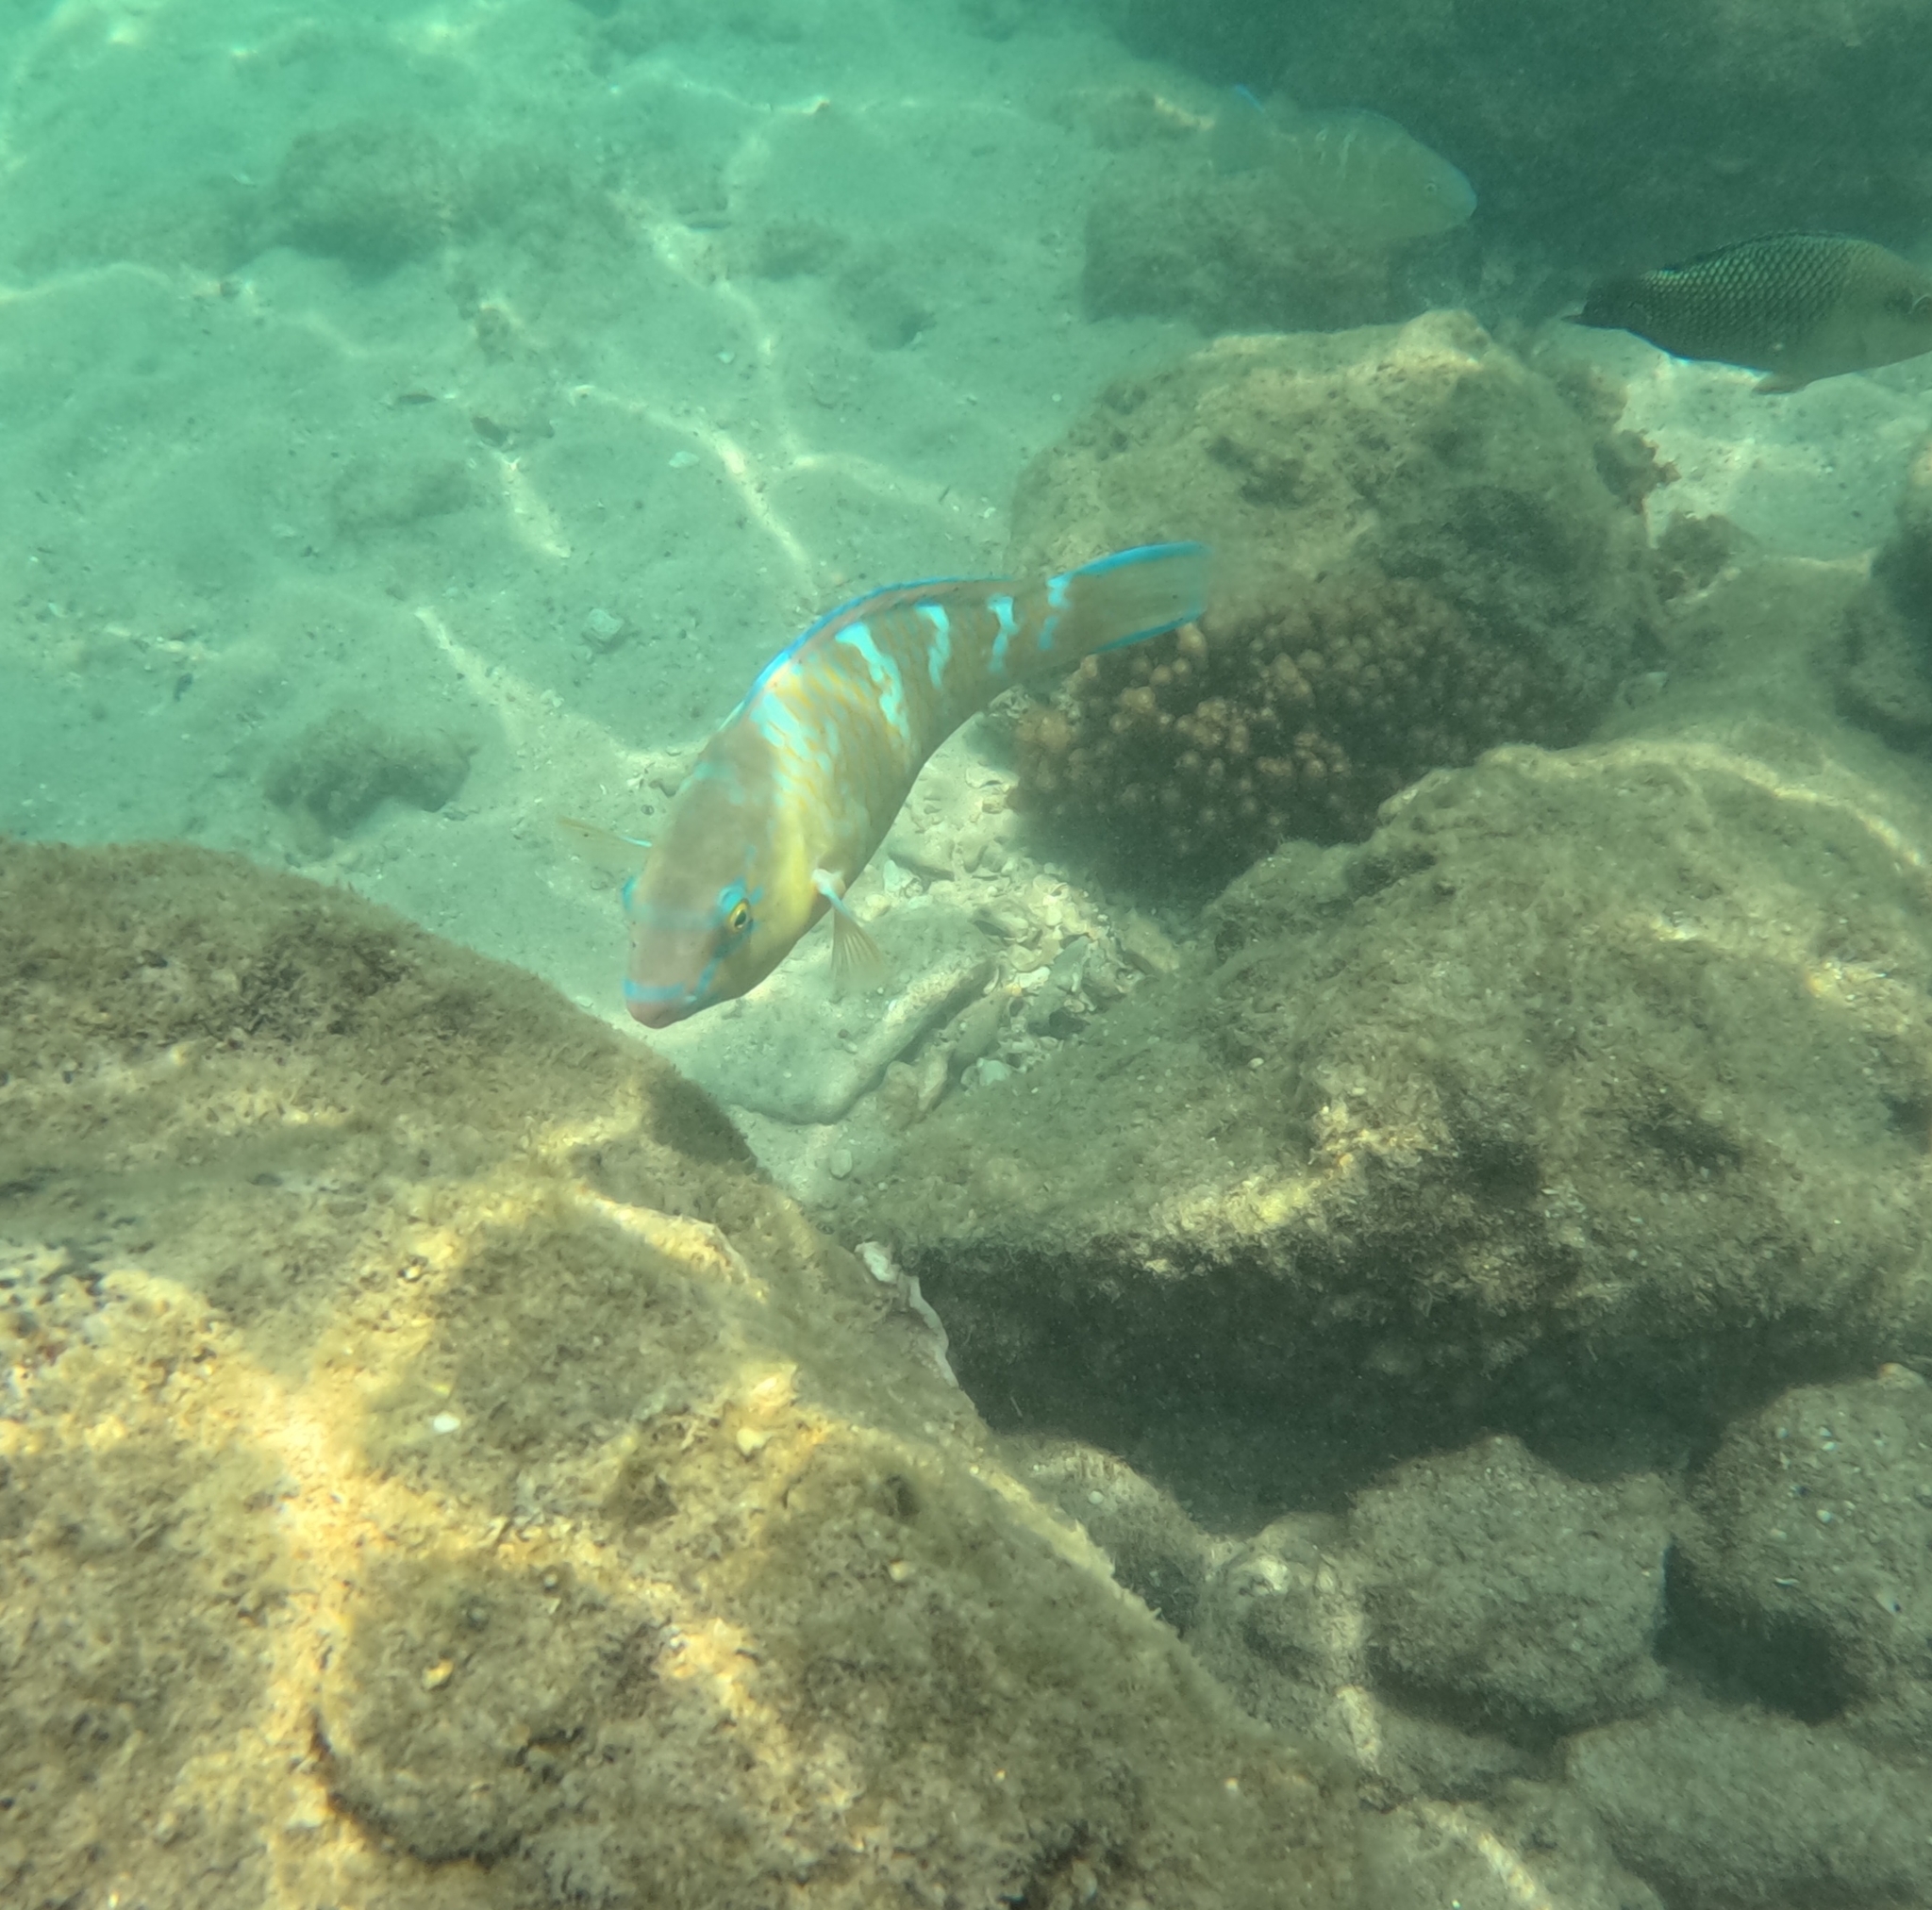
Scarus ghobban (Blue-barred Parrotfish)